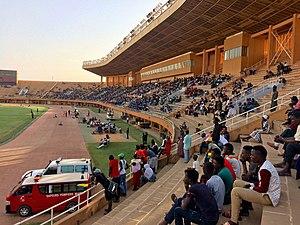
Spectateurs regardant un match de football au stade Général Seyni Kountché à Niamey, Niger